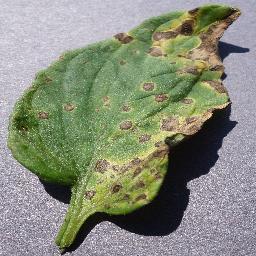
Label: Tomato___Septoria_leaf_spot